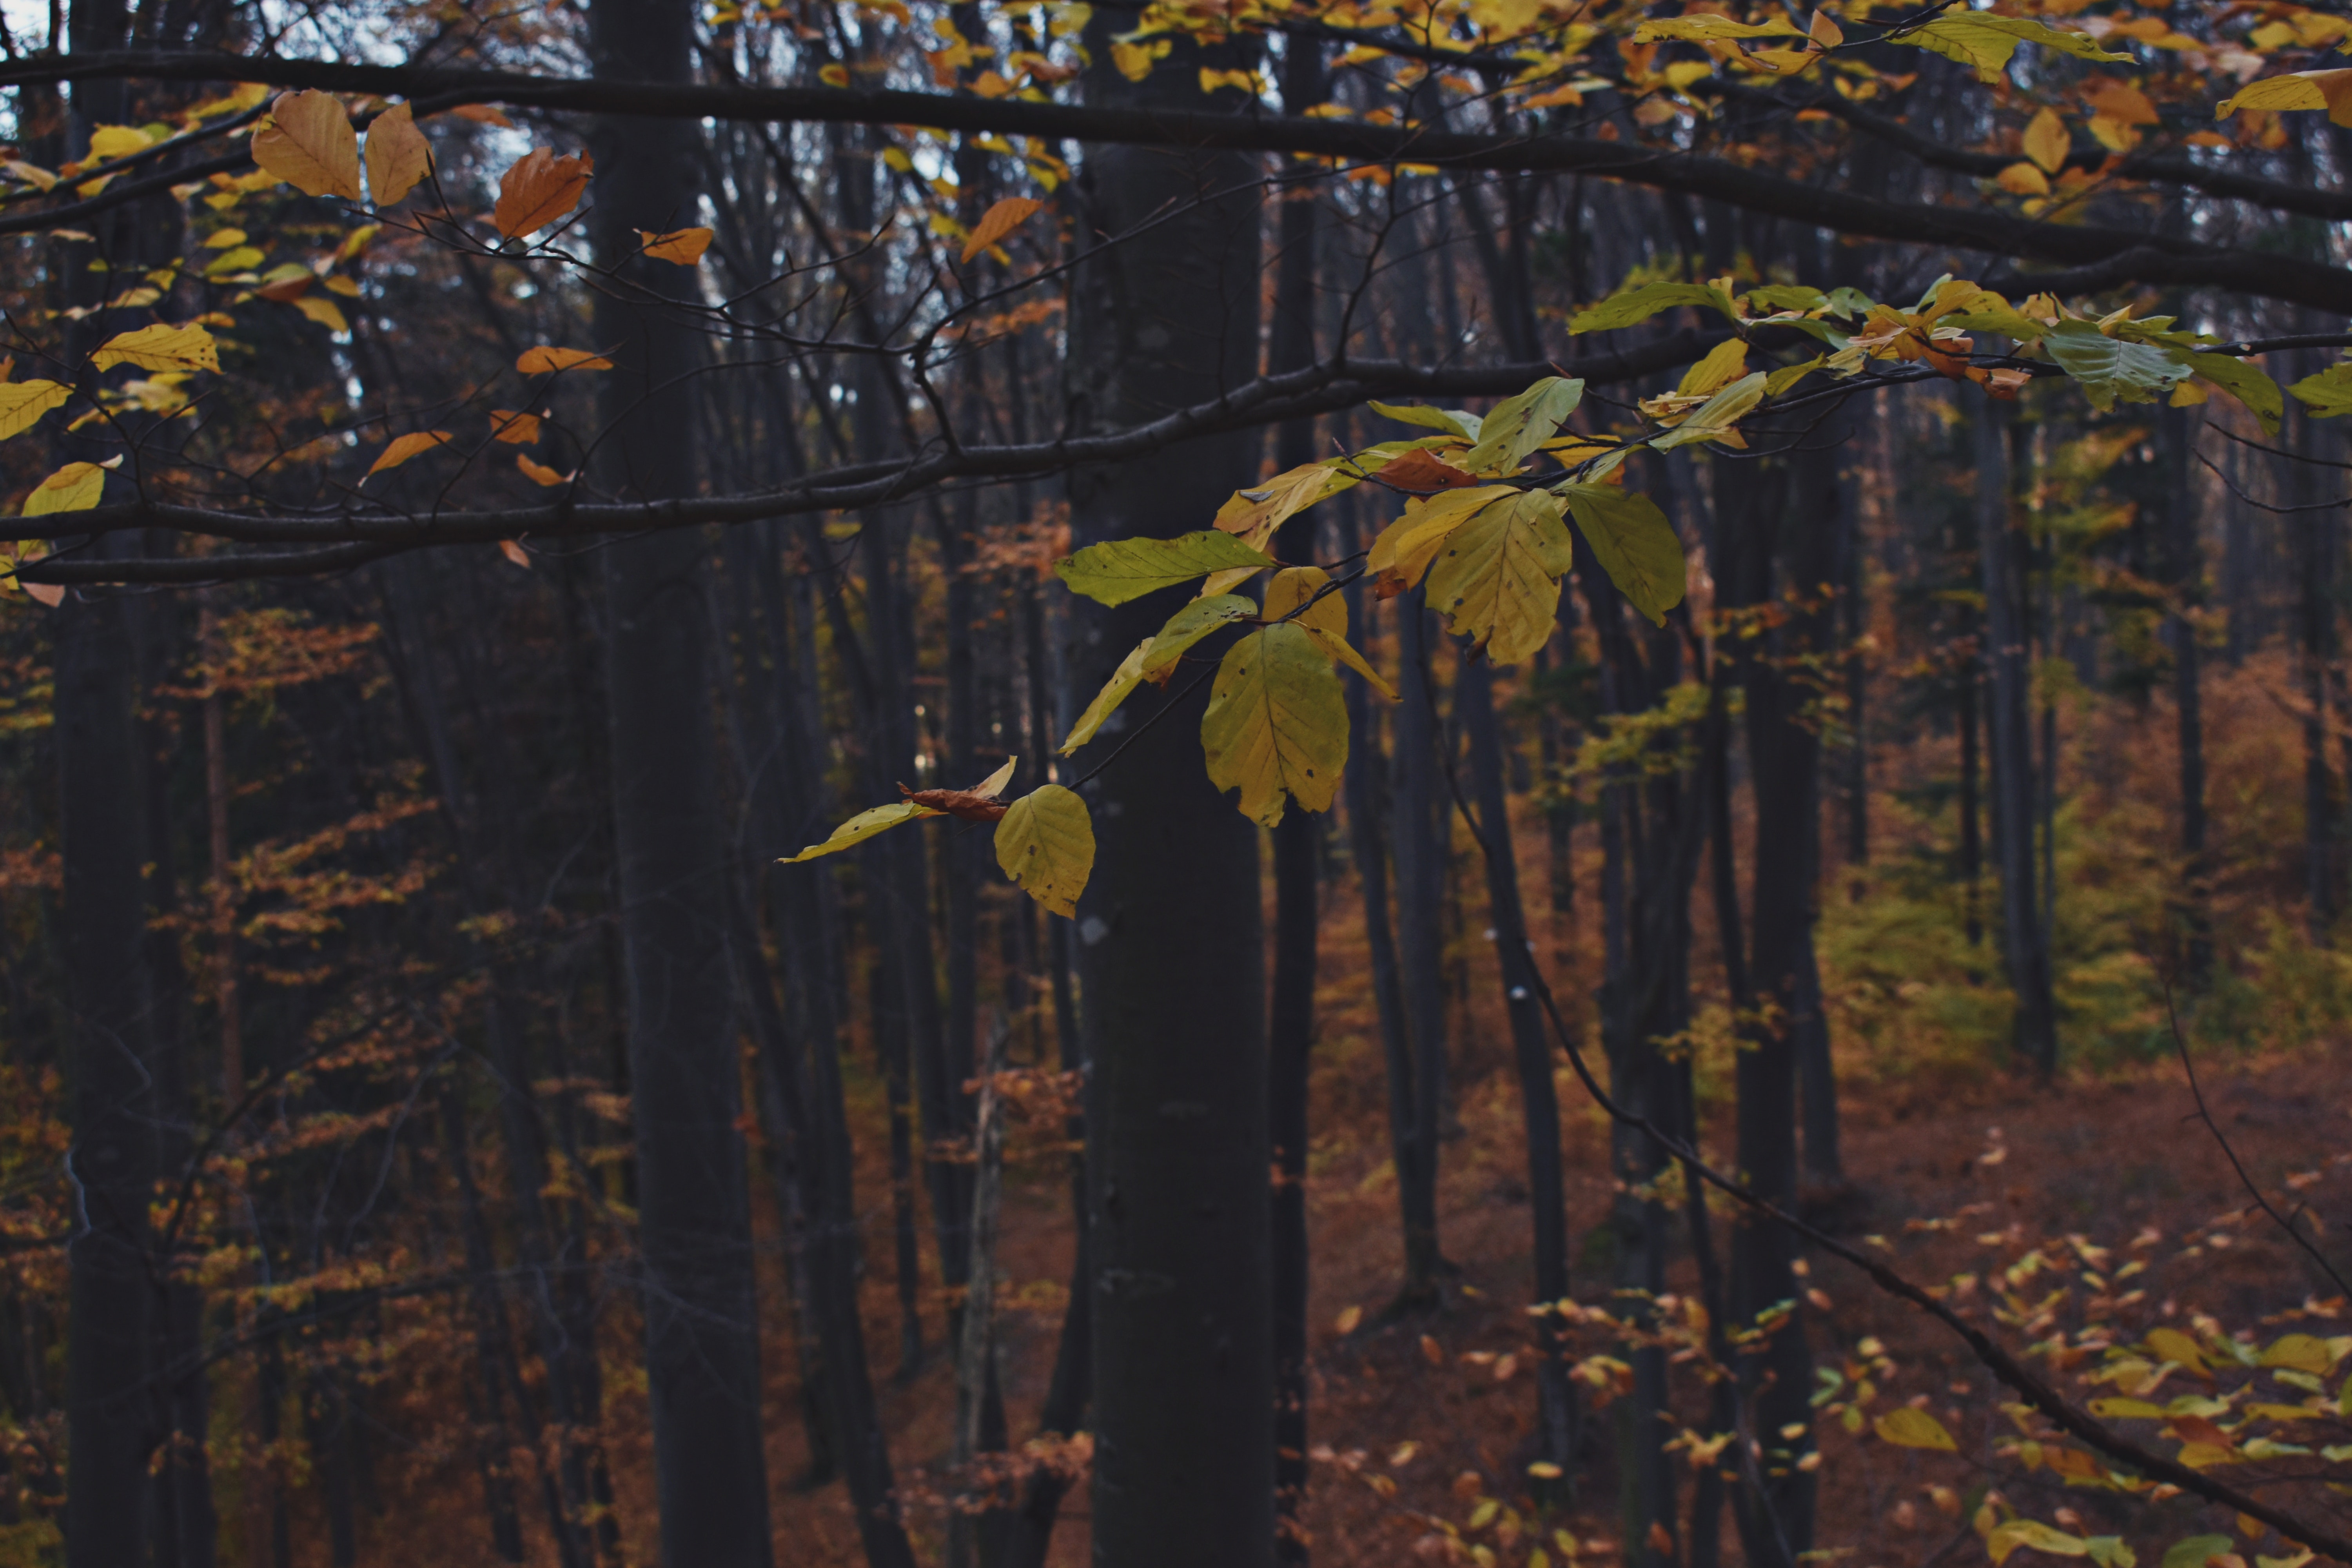
nature, leaf, yellow, autumn, tree, deciduous, branch, forest, sunlight, woodland, biome, plant, temperate broadleaf and mixed forest, spring, water, landscape, trunk, grove